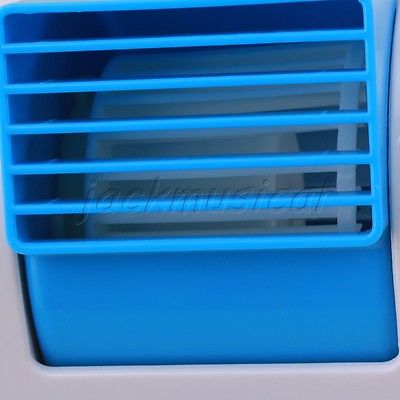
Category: fan